Furthur (band)

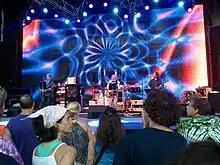
Furthur playing at Jones Beach in Wantagh, New York, on Long Island, in July 2011

Furthur began 2011 with three shows at the Odeum Colorado in February, followed shortly after with a 24-show East Coast tour beginning on March 4 in Boston and ending on April 6 in Boca Raton, Florida. The tour featured several multi-night runs in mid-size venues including five nights at Best Buy Theater in New York, five nights at Tower Theater in Upper Darby Township, Pennsylvania, outside Philadelphia, and three nights at Radio City Music Hall in New York City. The 2011 summer tour began on June 3 at Shoreline Amphitheatre in Mountain View, California, and concluded on July 31 at Verizon Wireless Amphitheatre at Encore Park in Alpharetta, Georgia, with the bulk of the shows on the East Coast.